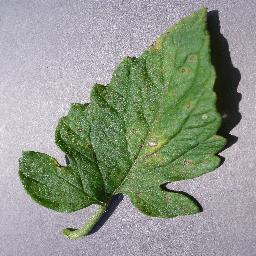
Label: Tomato___Septoria_leaf_spot